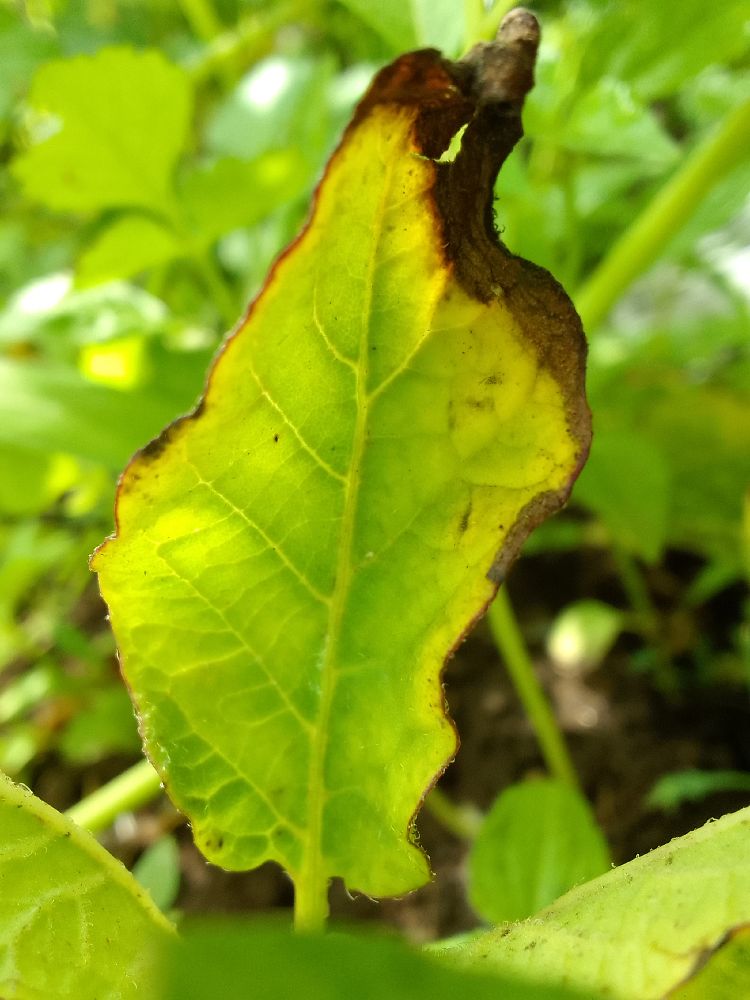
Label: Early blight